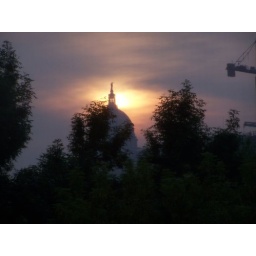
Sunrise through the clouds behind the State Capitol in Madison, WI: the view from my hotel window